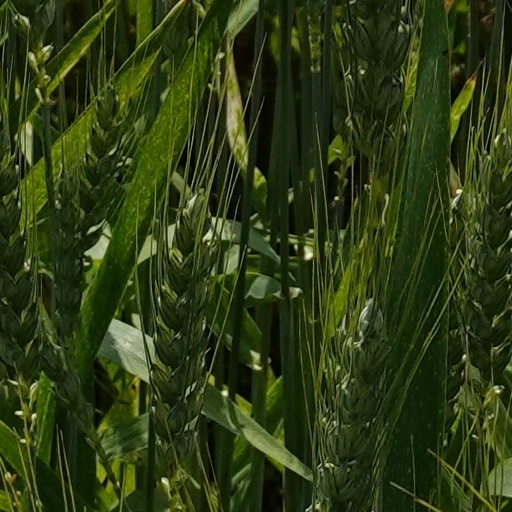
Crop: wheat